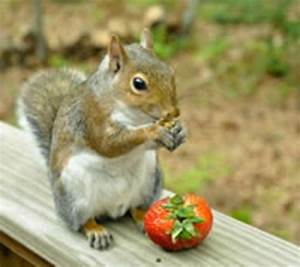
Label: squirrel